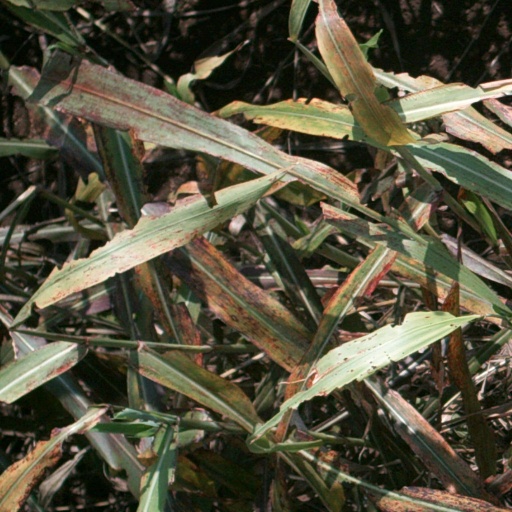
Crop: sorghum